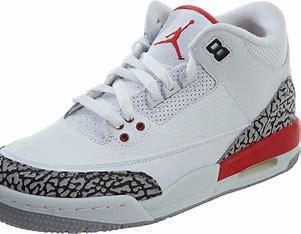
Brand: Jordan
Model: 3 Retro